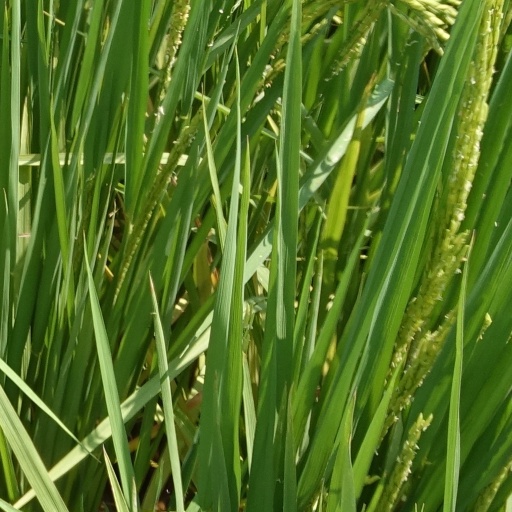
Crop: rice